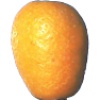
Label: kumquats